Attel Abbey

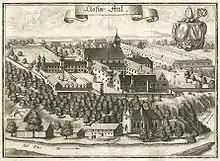
Engraving by Michael Wening in "Topographia Bavariae" from c. 1700

Attel Abbey, also Attl Abbey ( or "Attl"), was a Benedictine monastery, later a home for the disabled run by the Brothers Hospitallers, in the village of Attel near Wasserburg am Inn in Bavaria, Germany.